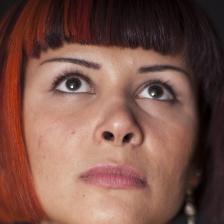
Label: faces